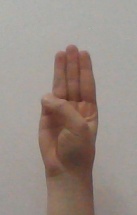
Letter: thaa